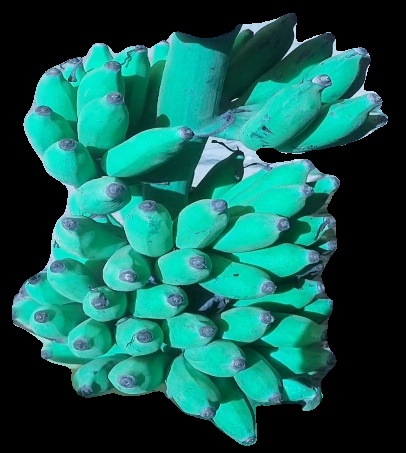
Variety: elakki-bale
Grade: grade3